Franklin Township, Sampson County, North Carolina

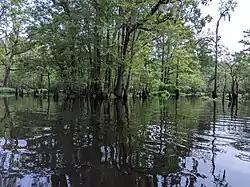
The Black River, which partially forms the western border of Franklin Township

Franklin Township is a township in Sampson County, North Carolina, United States.